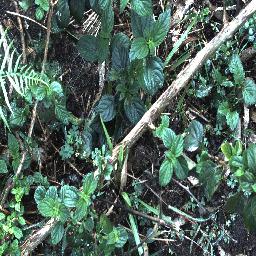
Label: lantana